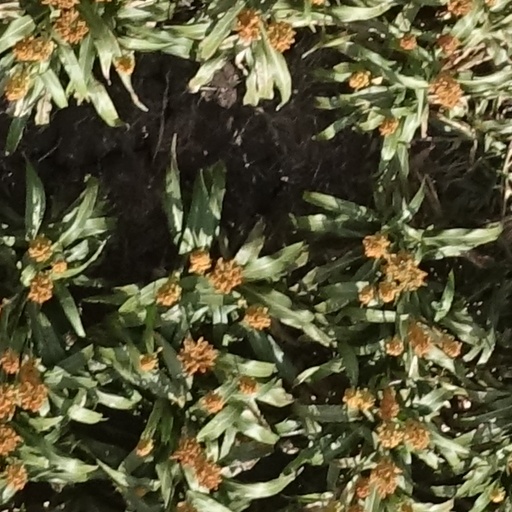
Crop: sorghum